Post-presidency of Jimmy Carter

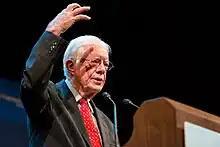

In December 2008, former presidents Carter, Clinton, and Bush were announced as honorary co-chairs of the Obama inauguration, the inaugural committee describing the role as being filled by "prominent Americans from both sides of the aisle who have dedicated their lives to selfless service to their fellow citizens."